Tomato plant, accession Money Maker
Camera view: horizontal (90 deg, fisheye); turntable rotation: 120 degrees
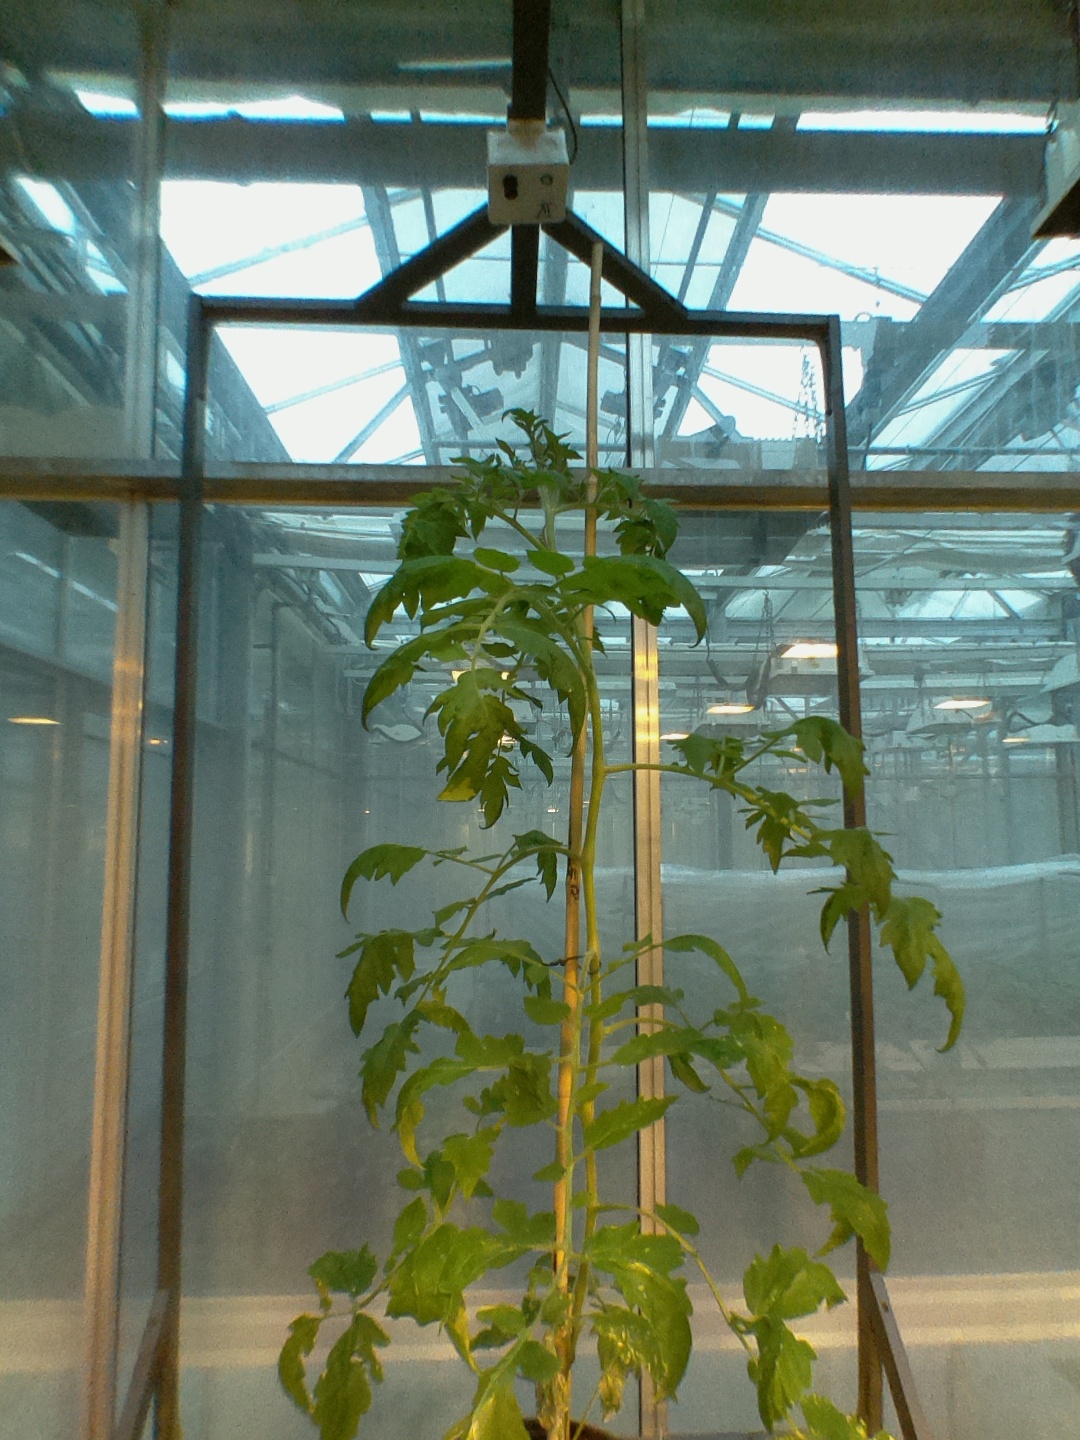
BBCH growth stage 54: 4 inflorescences visible